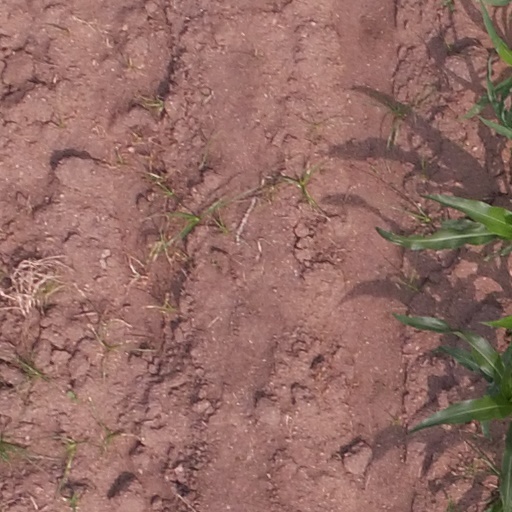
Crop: maize; corn